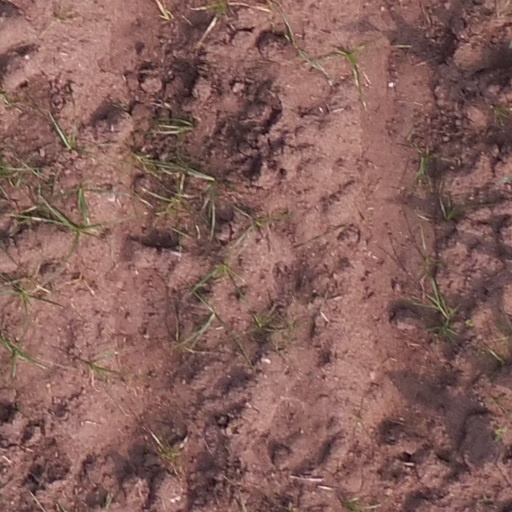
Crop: maize; corn